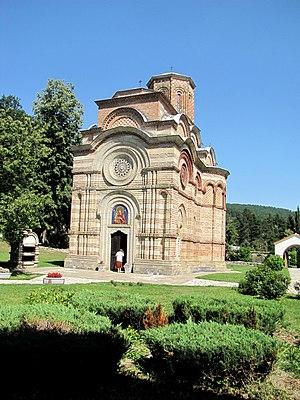
Le monastère de Kalenić est un monastère orthodoxe serbe situé à Kalenićki Prnjavor, dans le district de Pomoravlje et dans la municipalité de Rekovac en Serbie. Il est inscrit sur la liste des monuments culturels d'importance exceptionnelle de la République de Serbie.